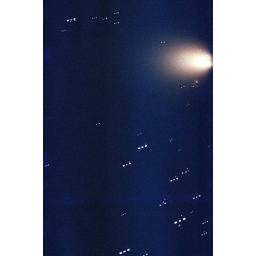
Some kids sitting up in the front of the open-topped double decker bus were blowing soap bubbles. Genius! 00310013_013-21.jpg